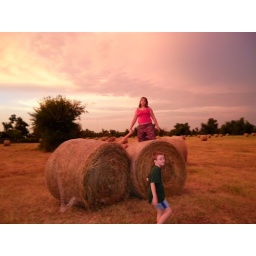
Right after some major storms, with the sky aan unusual color the kids decided to play in the lanlords hay field